Avro Shackleton

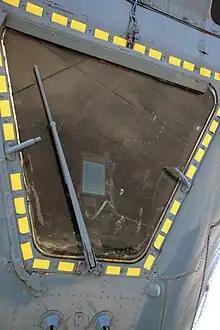
Bomb aimer's position and bombsight on "SAAF 1721 N"

Tailwheel undercarriage replaced by a tricycle undercarriage, nose entrance hatch added and wingtip tanks fitted to increase fuel capacity. To increase crew comfort the inside was sound proofed, better crew seats were fitted and the tactical team positions rearranged. To make room for some of the internal rearrangement the dorsal turret was deleted. The first MR.3 flew on 2 September 1955; the aircraft had problems with stalling characteristics and crashed on 7 December 1956. The variant entered service with 220 Squadron at RAF St Eval in August 1957. The RAF ordered 52 aircraft but later, following the 1956 Defence Review, the order was reduced to 33 aircraft. An additional aircraft was also built to replace the aircraft lost during stalling trials. An additional eight aircraft were exported to South Africa.